Four-horned antelope

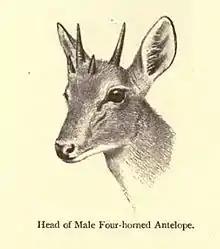
illustration of the head from 1903.

Breeding behaviour of the four-horned antelope has not been well studied. The age at which sexual maturity is gained is doubted; two captive females had their first parturition at less than two years. The breeding season in Panna National Park probably lasts from May to July, and from June to August in Mudumalai National Park. The male approaches the female in a relaxed gait, giving out low coughs. The two may kneel and push against each other with the necks intertwined. The male makes a few short mounting attempts; the female may be foraging all the while without any reaction. Gestation lasts about eight months, followed by the birth of one or two calves. The newborn has a head-and-body length of , and weighs . Juveniles are kept concealed for the first few weeks of birth. Births in Mudumalai National Park peak from February to April. Juveniles remain with their mothers for about a year.